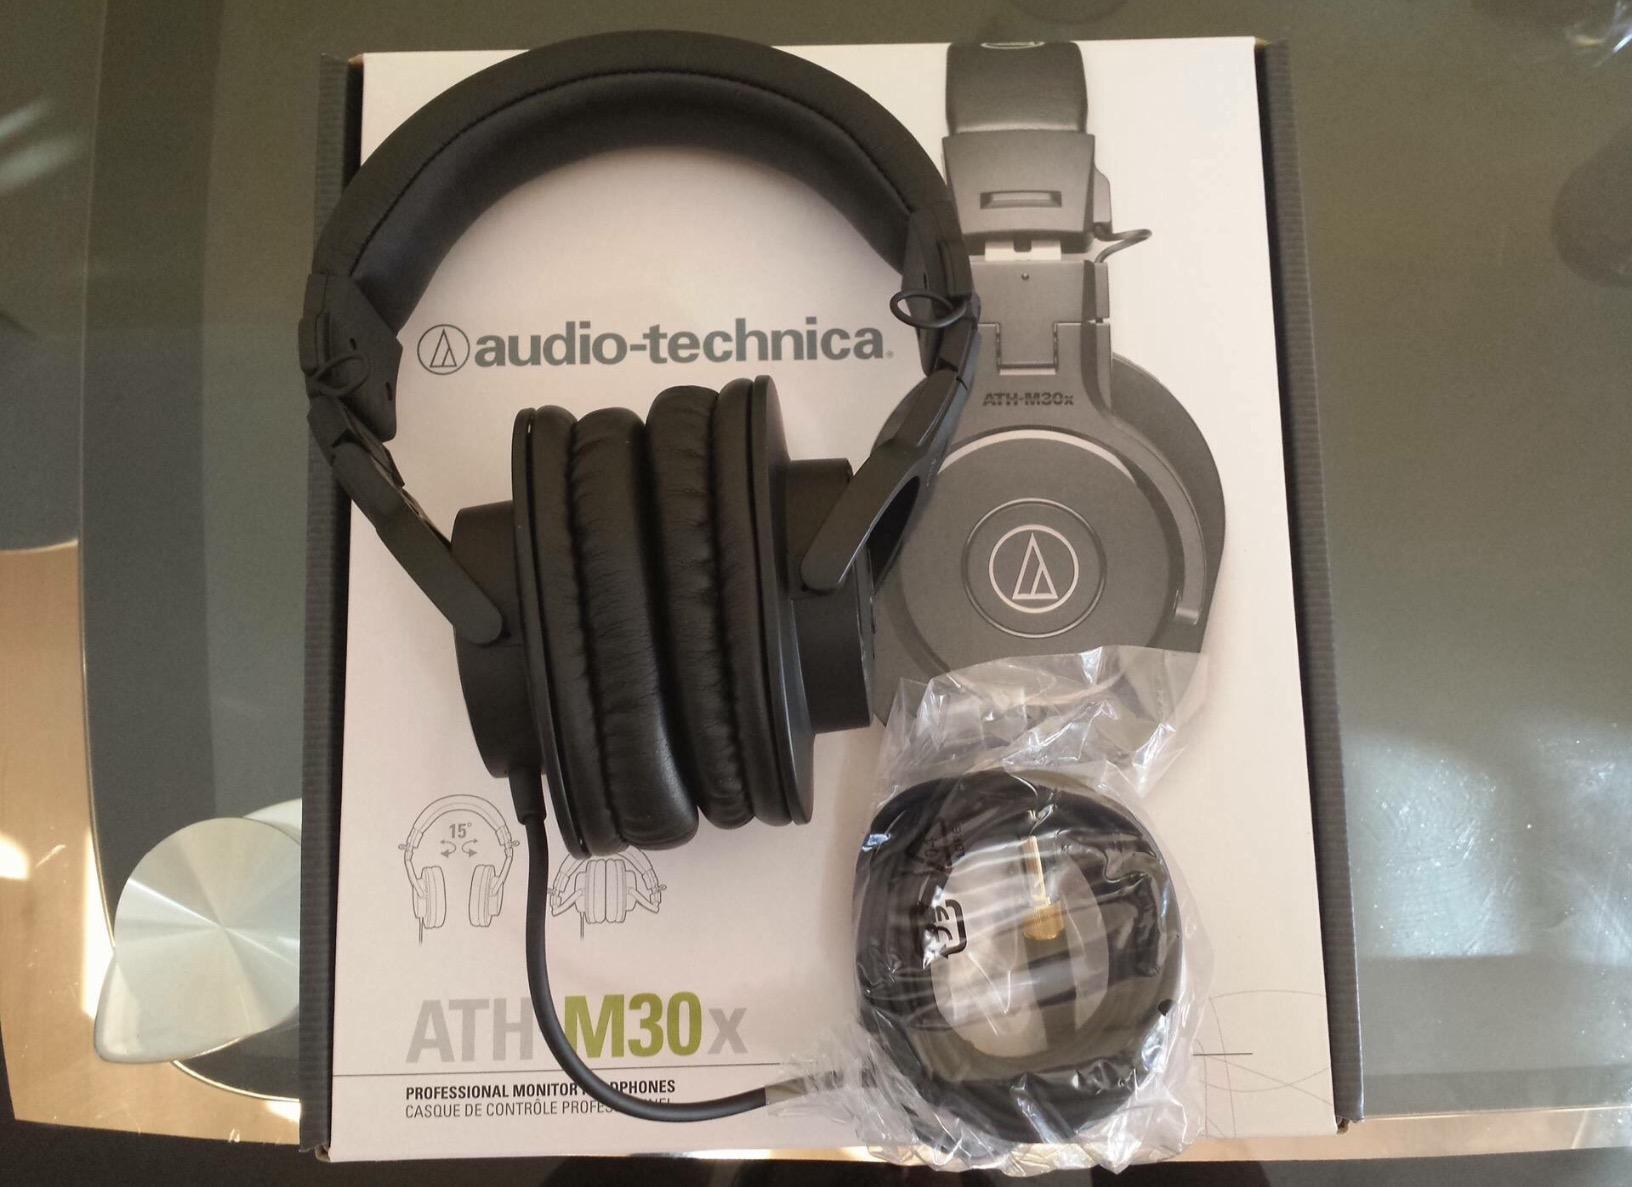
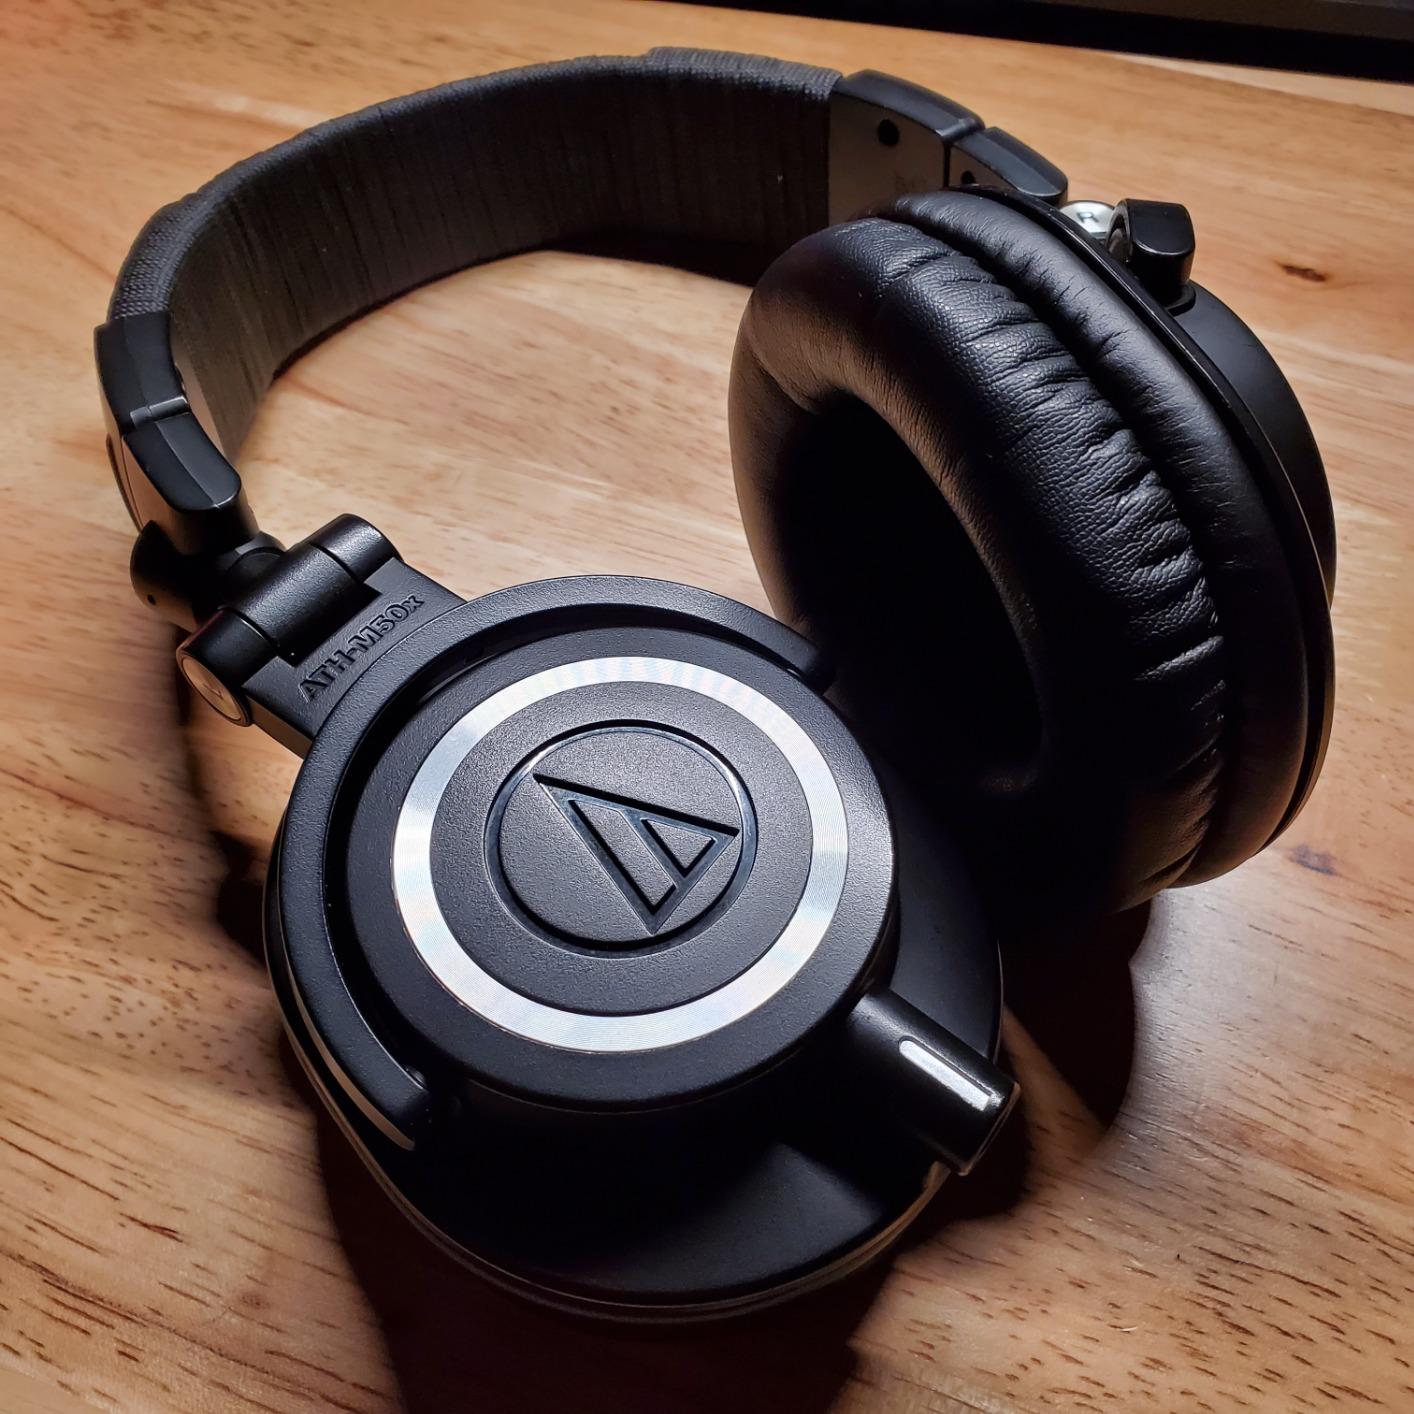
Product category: headphones
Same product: no